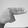
ASL letter: H